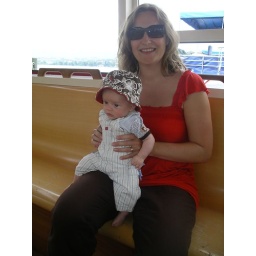
Leo on the boat in his new hat